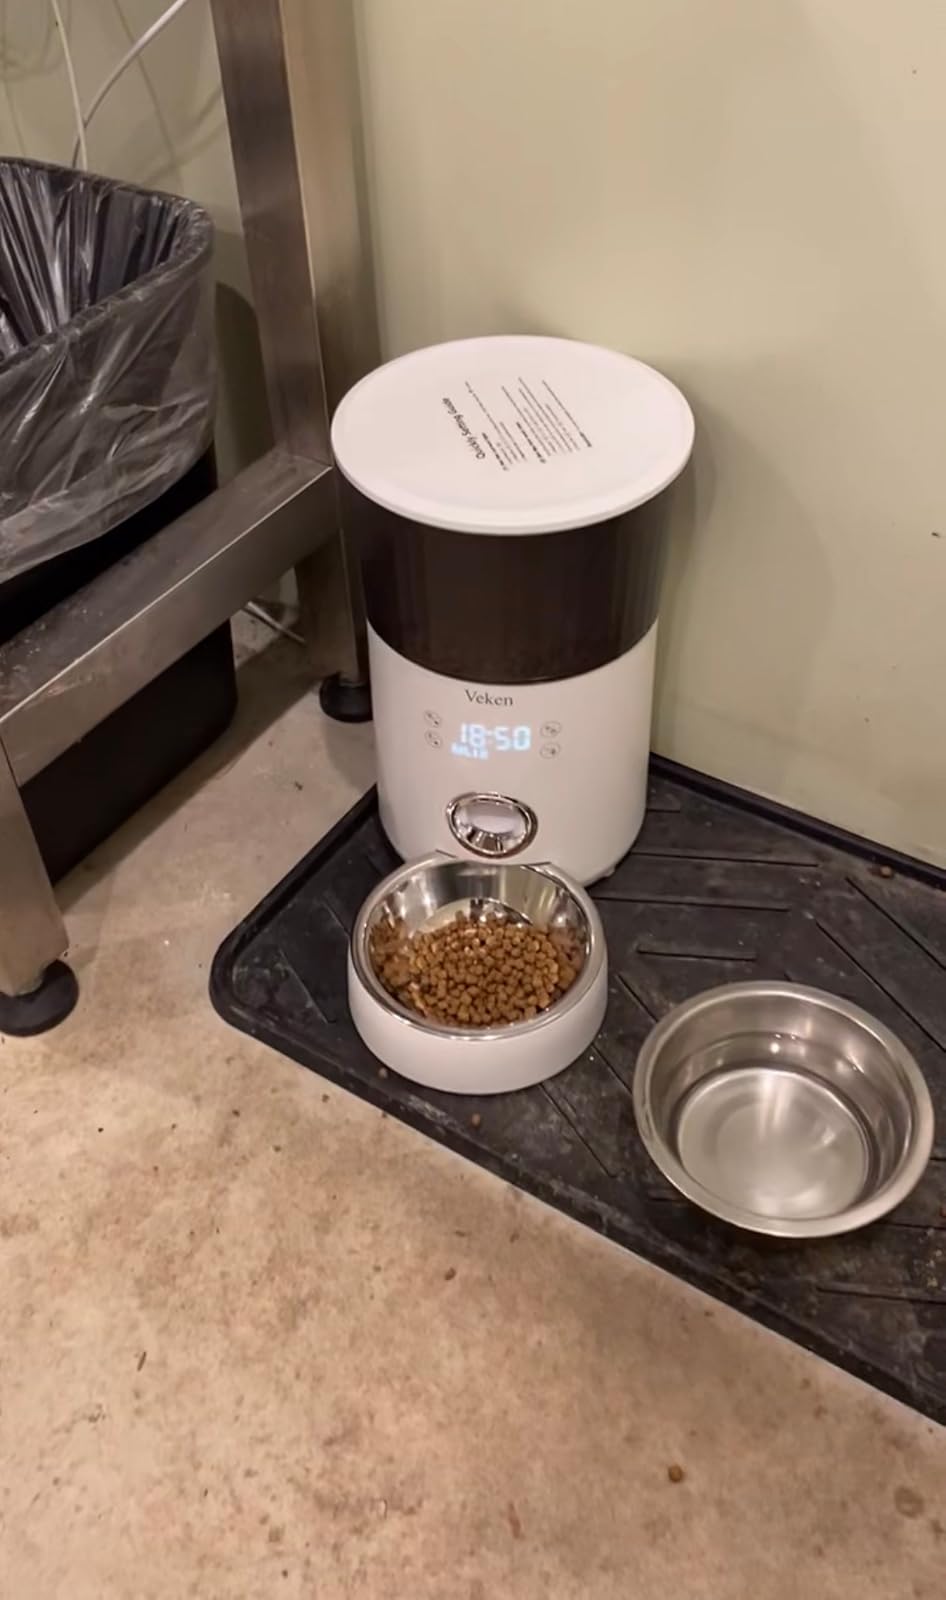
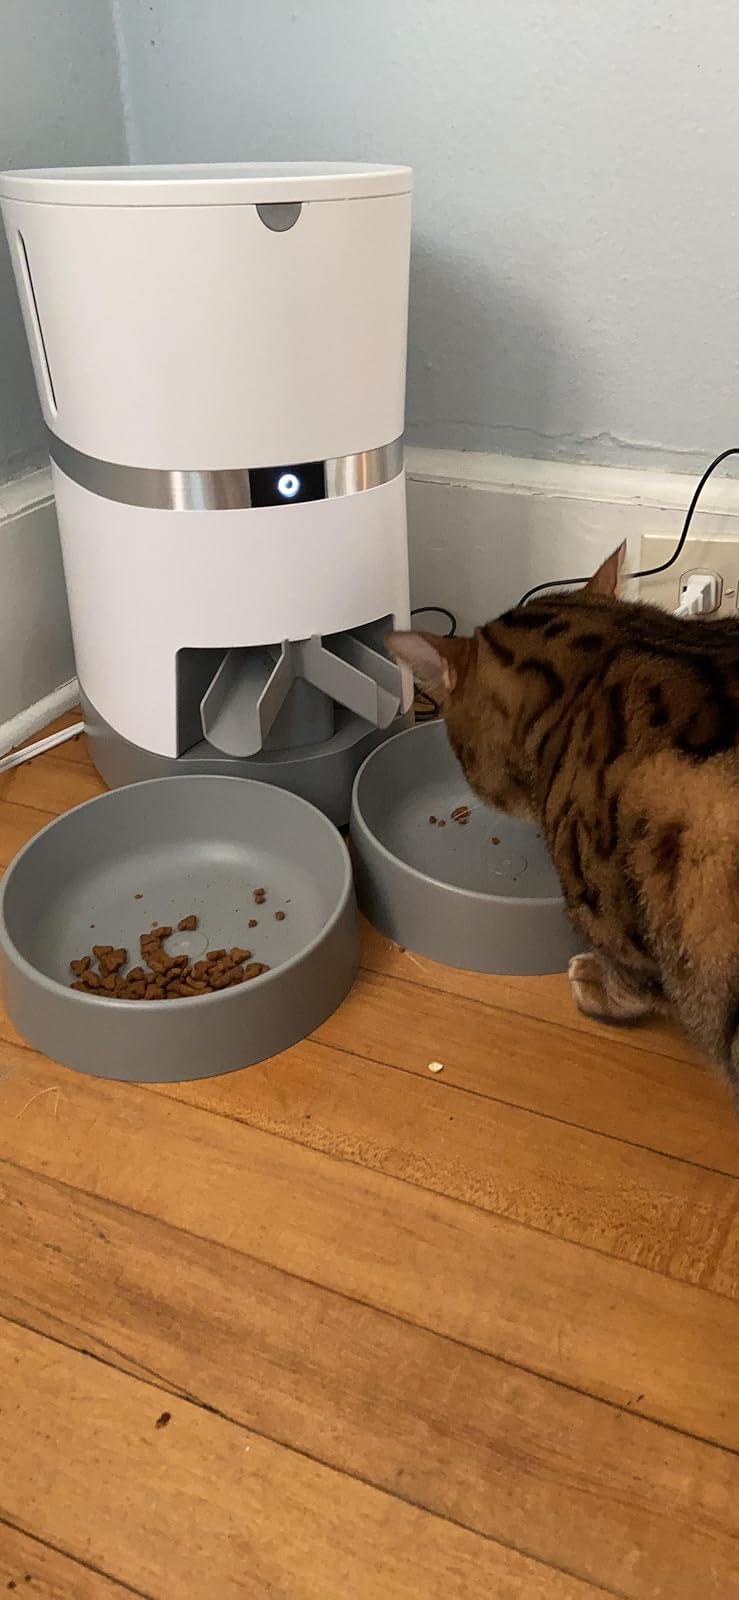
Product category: items_feeder
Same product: no